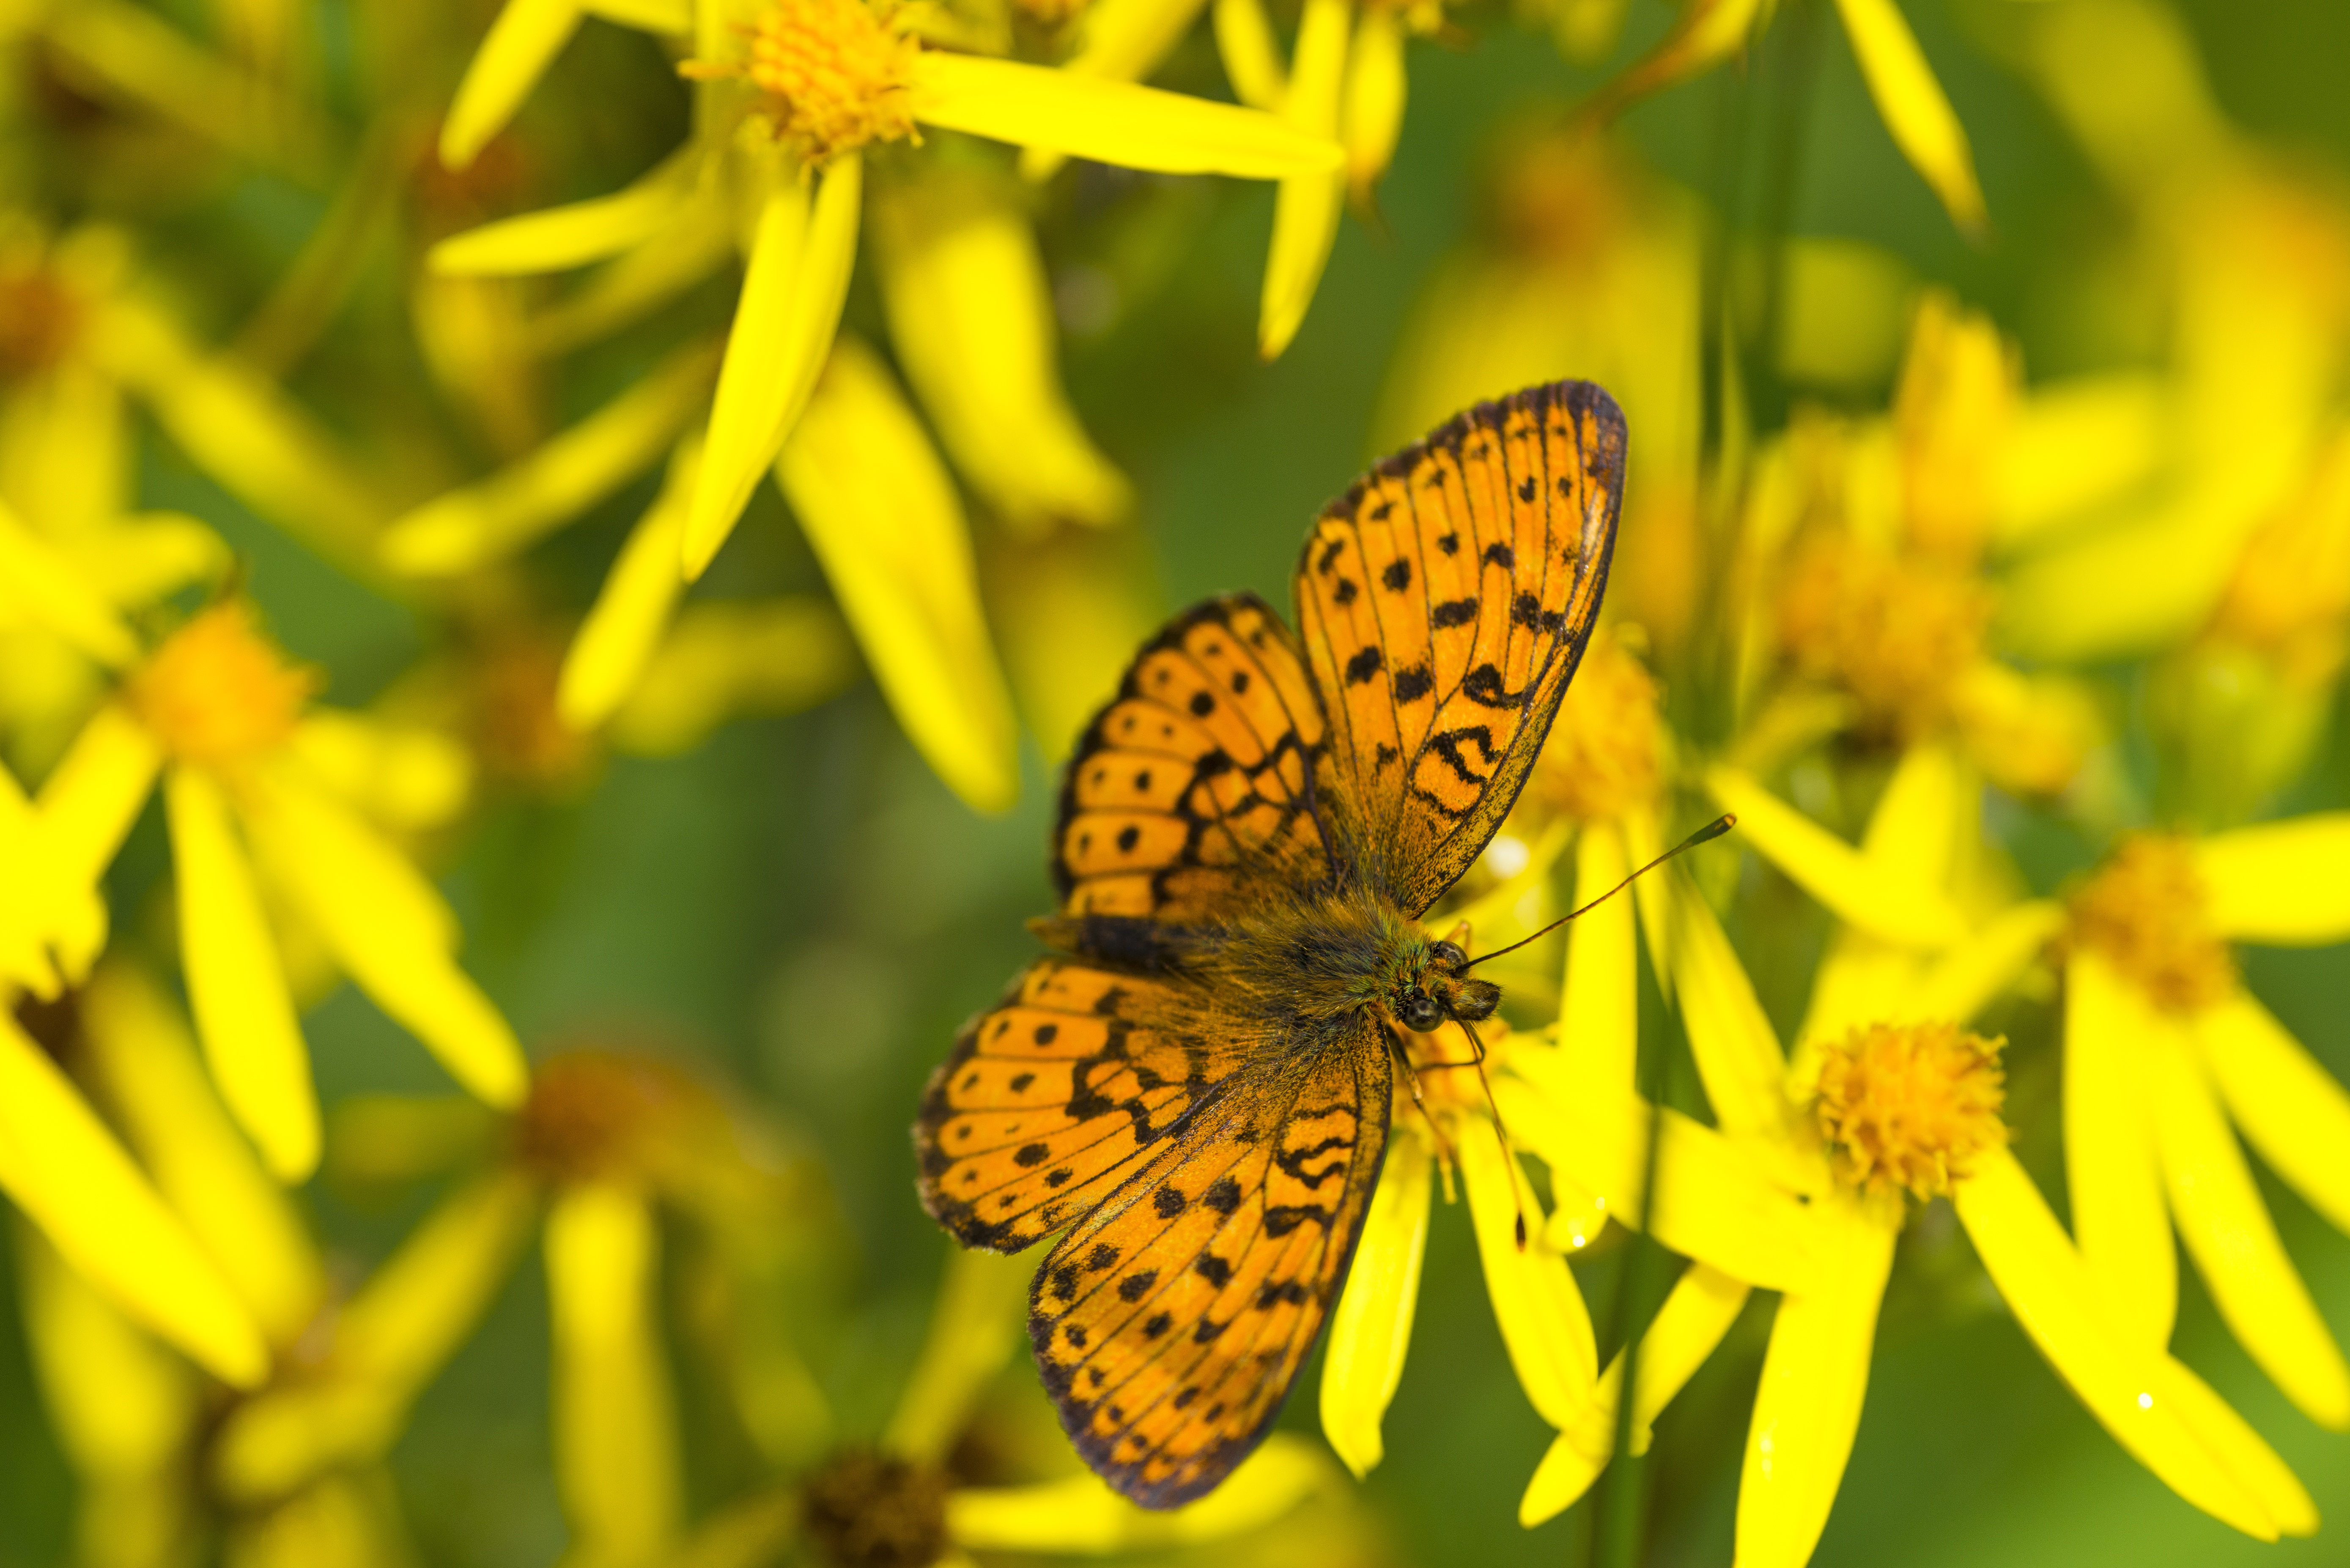
nature, flower, wildlife, insect, botany, butterfly, yellow, flora, fauna, invertebrate, flowers, close up, monarch butterfly, mongolia, nectar, macro photography, pollinator, fritillary butterfly, moths and butterflies, 7 months